Yusuke Okada (wrestler)

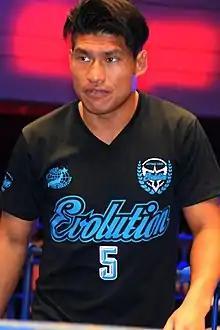
Okada in 2018

is a Japanese professional wrestler who works for DDT Pro-Wrestling (DDT), where he is a member of the Burning stable.